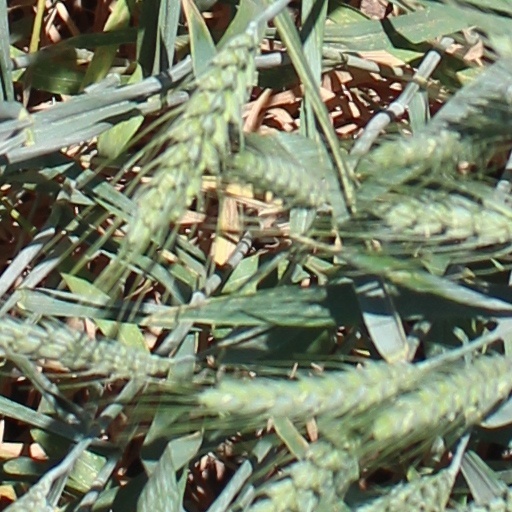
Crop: wheat